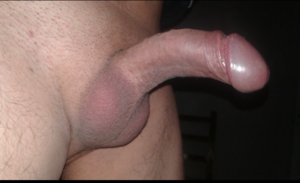
érection Português: ereção